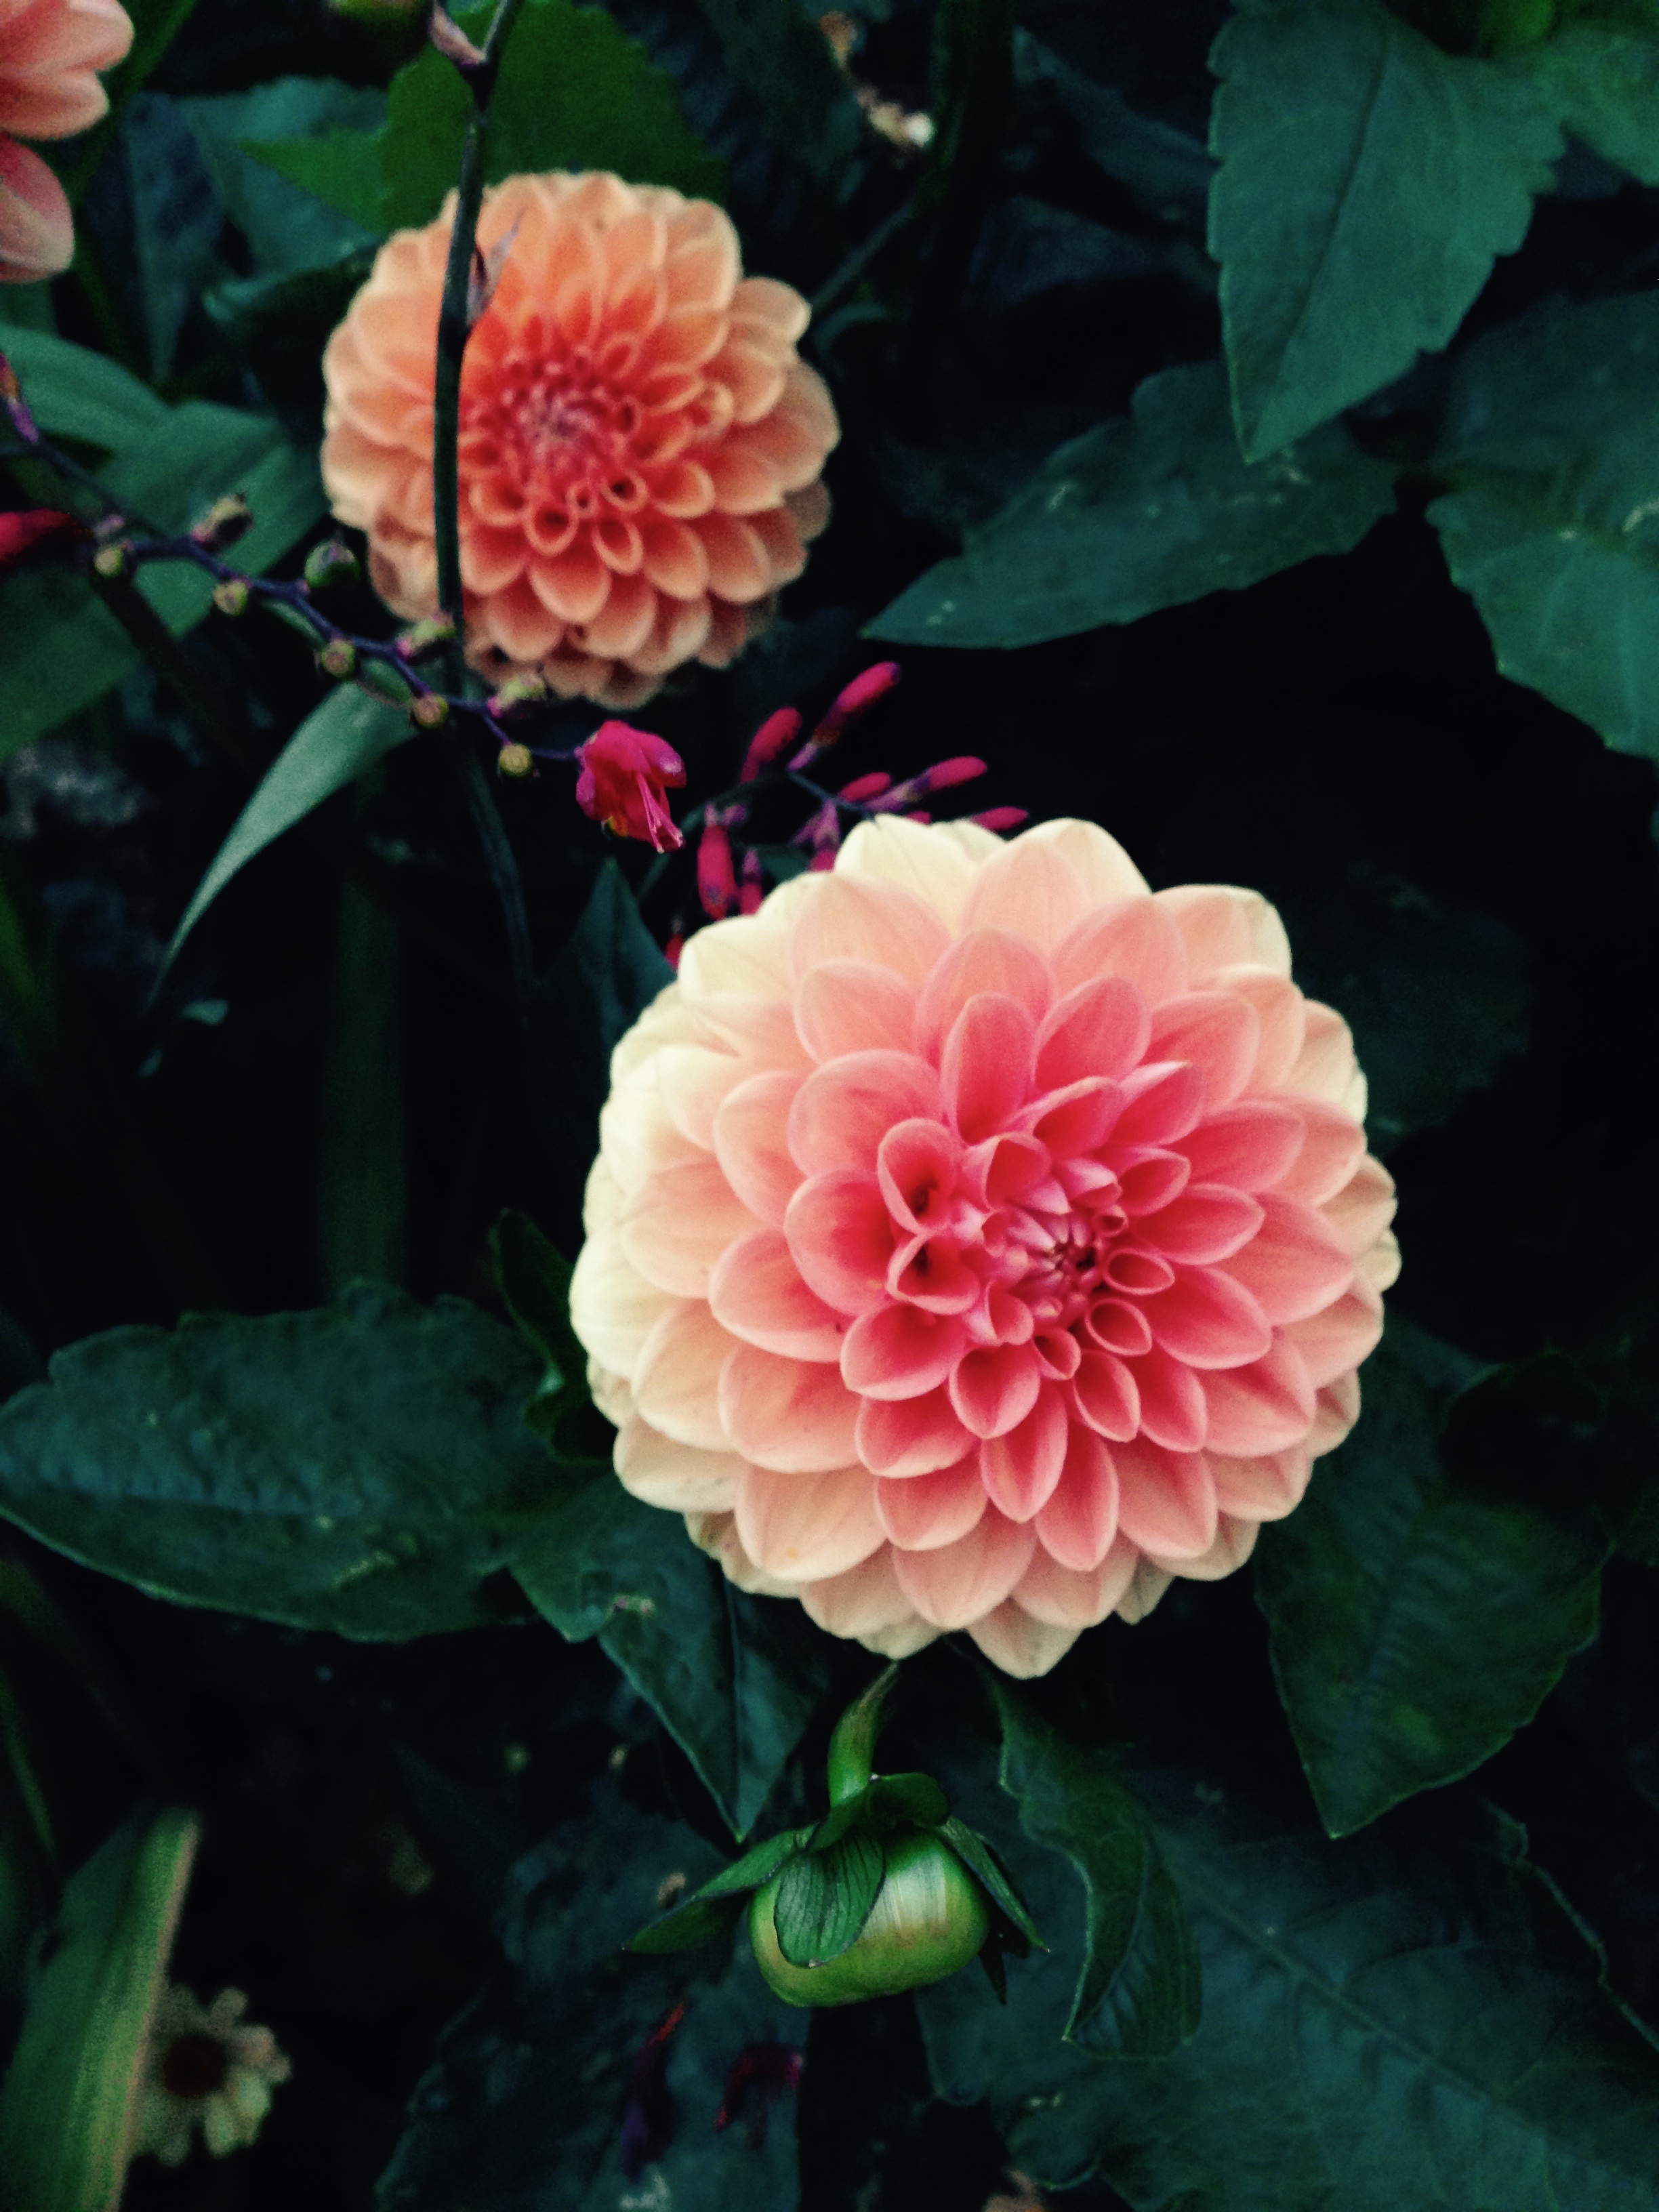
plant, flower, petal, rose, botany, flora, dahlia, peony, flowering plant, garden roses, rose family, land plant, rosa centifolia